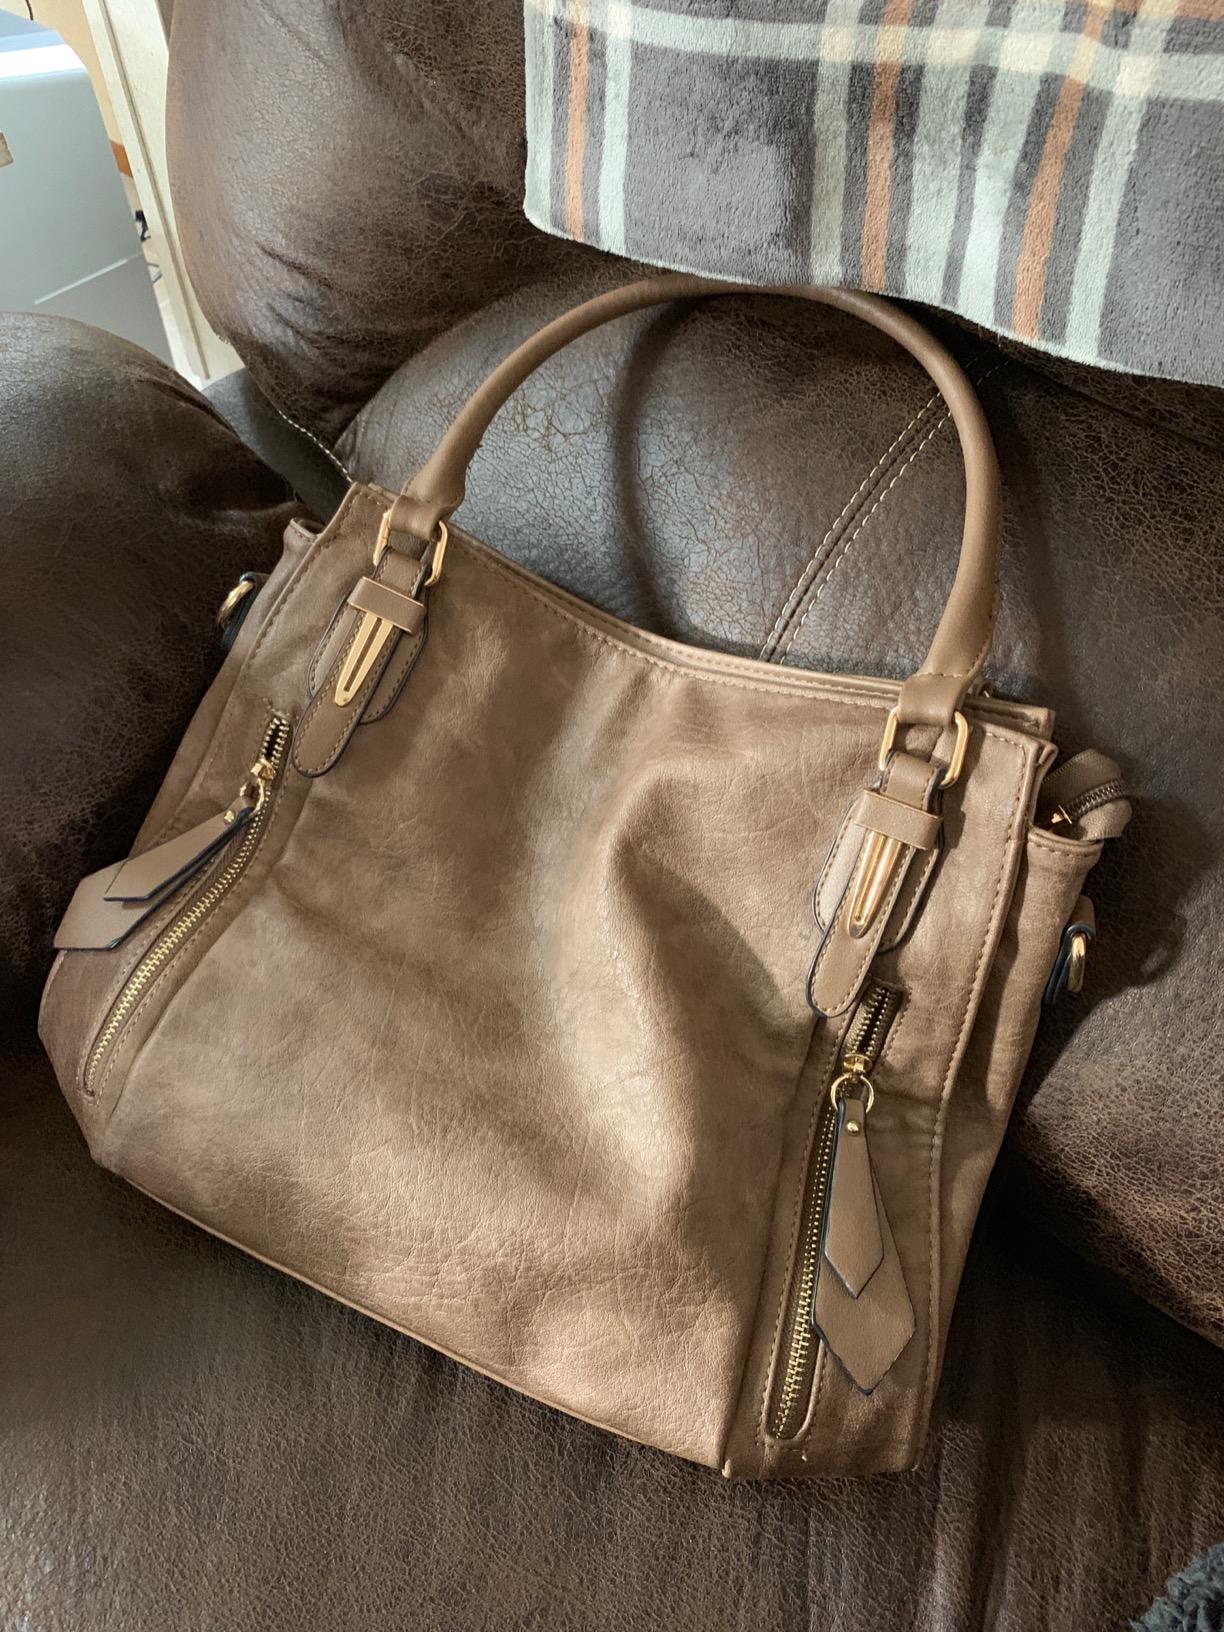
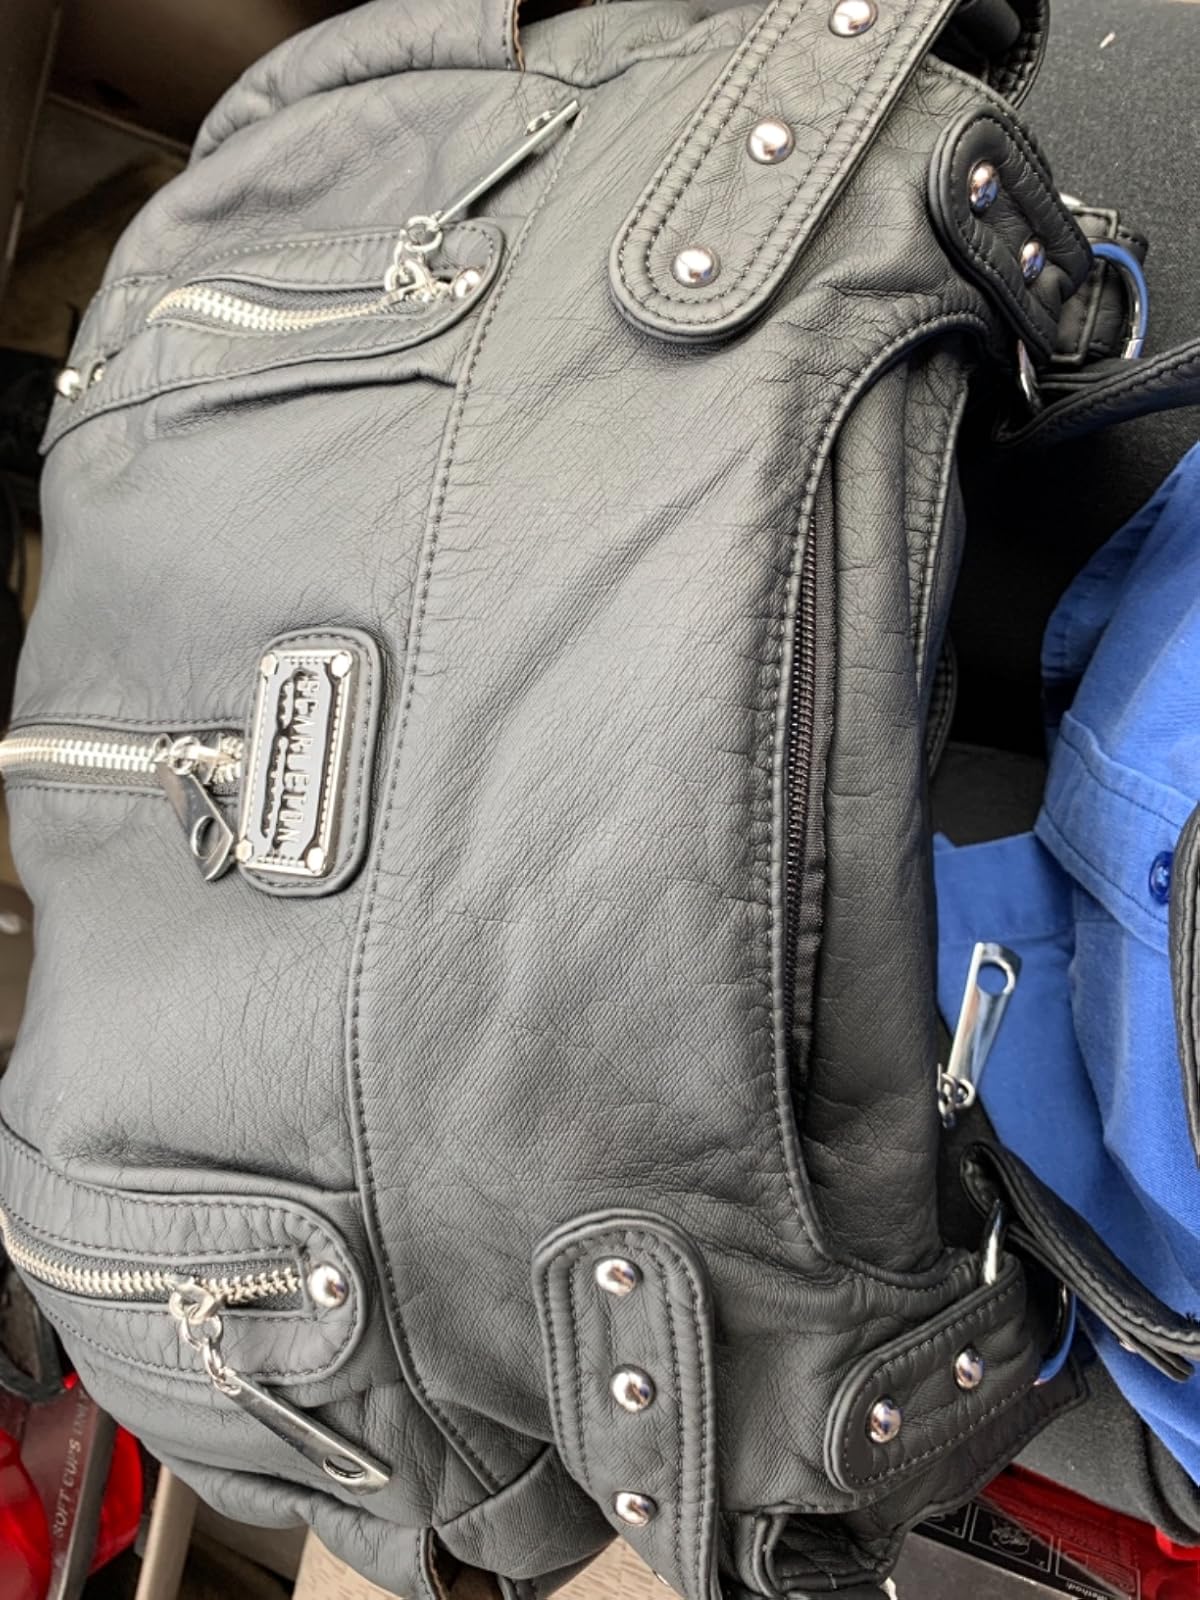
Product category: accessories_handbag
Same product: no